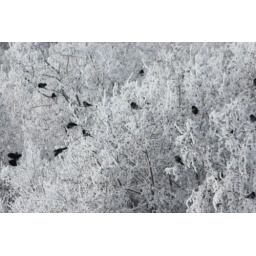
black crows in white tree